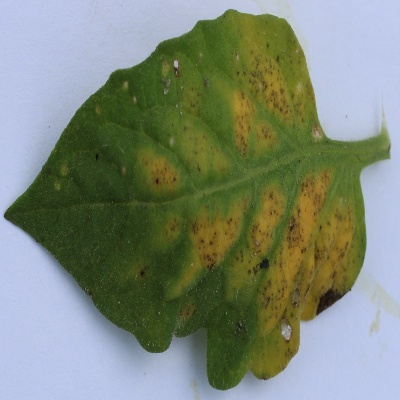
Crop: Tomato
Condition: septoria leaf spot